Maritime history of Europe

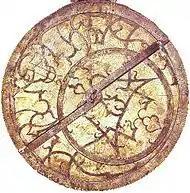
Astrolabe, used for navigation until around 1730, when they were replaced with sextants

From the sixth to the eighteenth centuries, the maritime history of Europe had a profound impact on the rest of the world. The broadside-cannoned full-rigged sixteenth-century sailing ship provided the continent with a weapon to dominate the world.